Mr Nice (book)

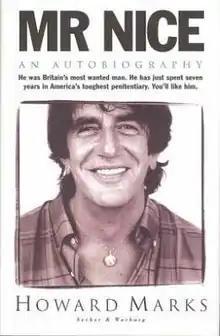
First edition

Mr Nice is the autobiography of former drug dealer Howard Marks. Published in 1996, it became an international bestseller due in large part to the humour and unabashed bravado the author uses to describe his life and the sheer scale of his drug deals involving, among others, the CIA, MI6, the IRA and the Mafia. The book received mostly positive reviews, though some critics were initially sceptical of some of the more outlandish details portrayed. It was adapted for film in 2010 as "Mr Nice".